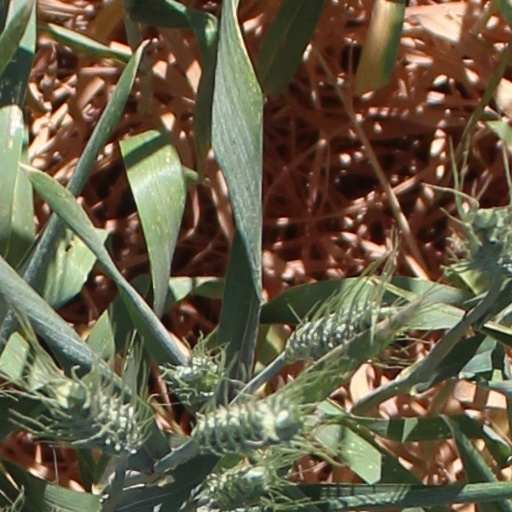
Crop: wheat